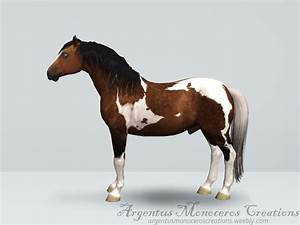
Label: horse